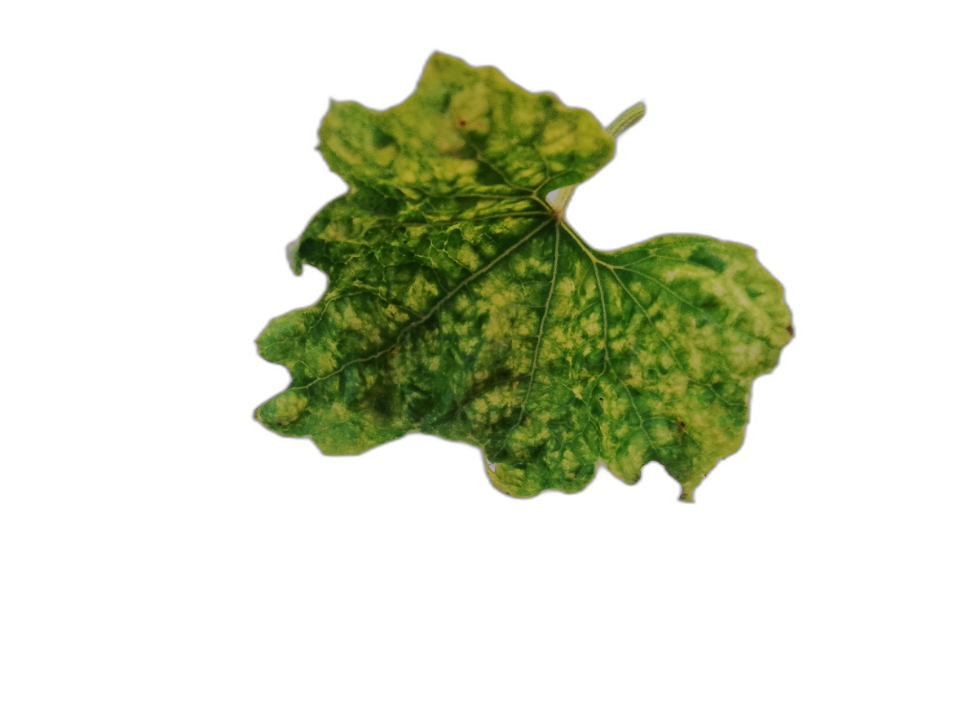
Crop: Zucchini
Label: Yellow_Mosaic_Virus